England cricket team

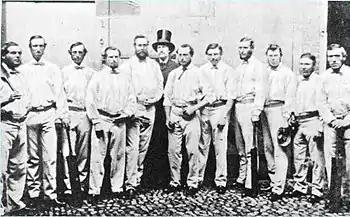
The first England team to tour southern Australia in 1861–62

The tour was so successful that Parr led a second tour in 1863–64. James Lillywhite led a subsequent England team which sailed on the P&O steamship "Poonah" on 21 September 1876. They played a combined Australian XI, for once on even terms of 11-a-side. The match, starting on 15 March 1877 at the Melbourne Cricket Ground came to be regarded as the inaugural Test match. The combined Australian XI won this Test match by 45 runs with Charles Bannerman of Australia scoring the first Test century. At the time, the match was promoted as "James Lillywhite's XI v Combined Victoria and New South Wales". The teams played a return match on the same ground at Easter, 1877, when Lillywhite's team avenged their loss with a victory by four wickets. The first Test match on English soil occurred in 1880 with England victorious; this was the first time England fielded a fully representative side with W. G. Grace included in the team.